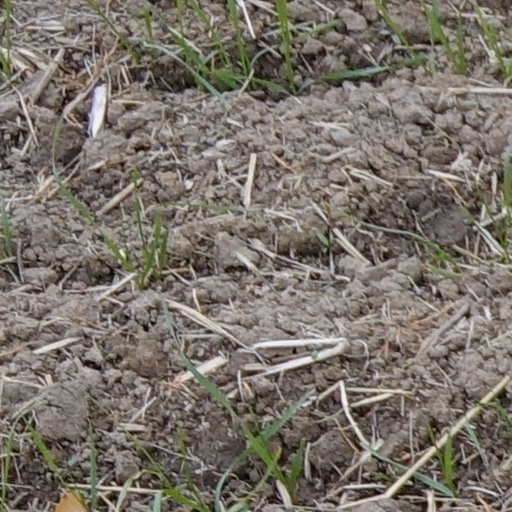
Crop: wheat